Bradley Wiggins

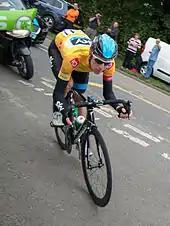
Wiggins wearing the leader's jersey at the 2013 Tour of Britain

Wiggins arrived at the Tour de France having lost , and was nicknamed "Twiggo", instead of the usual "Wiggo". He came third in the time trial on stage one in Monaco, 19 seconds behind 's Cancellara and one behind Contador. He then helped to second in stage four's team time trial, despite losing four riders. On stage seven he finished 12th in the first mountain finish and was in fifth place overall at the beginning of the second week. On stage fifteen in Verbier – the second mountain finish, Wiggins finished fifth, rising to third place overall. On stage 17 Contador, Andreas Klöden and riders Fränk and Andy Schleck attacked on the final climb – the Col de la Colombière, measuring at an average gradient of 8.5%, and was left with 's Lance Armstrong and Vincenzo Nibali of , who let Wiggins do all the work before attacking one-kilometre from the summit. Wiggins failed to gain time on the descent and finished three minutes and seven seconds down on winner Fränk Schleck, dropping to sixth overall.